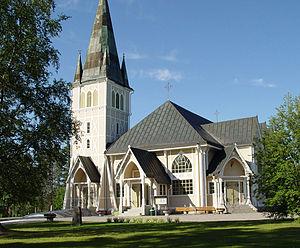
La commune d'Arvidsjaur est une commune suédoise du comté de Norrbotten. 6 894 personnes y vivent. Son siège se situe à Arvidsjaur.